Peter Jones (missionary)

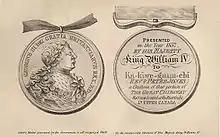
Medal awarded to Peter Jones by King William IV, which it was customary to receive for Indian chiefs in Upper Canada

In 1829, the Mississaugas of the Credit Mission elected Jones one of their three chiefs, replacing the recently deceased John Cameron. His election was influenced by his mastery of English; he was one of the few members of the band who could deal with missionaries and the provincial government. Jones continued his missionary work to other Indian bands of Upper Canada, converting many of the Mississaugas at Rice Lake and at the Muncey Mission, as well as Ojibwas around Lake Simcoe and the eastern shore of Lake Huron. Along with his brother John, Jones began translating the Bible into Ojibwa.